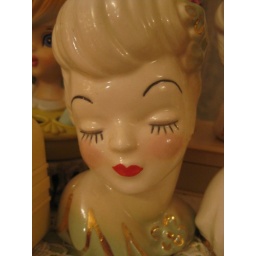
Glamor girl in pale green